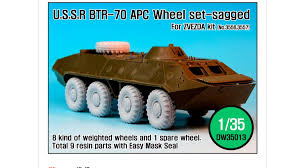
Label: BTR-70